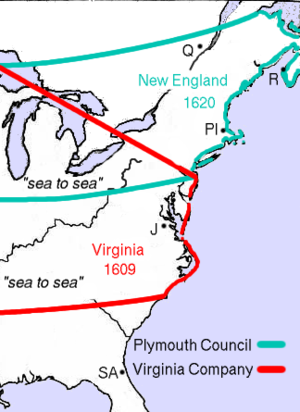
Les frontières de l'Acadie ont évolué au cours de son histoire. Plus souvent qu'autrement, elles étaient ignorées, mal définies ou confondues avec d'autres frontières. L'Acadie cesse officiellement d'exister en 1763. Toutefois, la population acadienne subsiste, elle aussi dans un territoire en évolution, qui influençait et influence toujours la définition du territoire de l'Acadie. Ce territoire est associé en partie à la diaspora acadienne. Certaines des anciennes frontières de l'Acadie subsistent ou ont influencé des frontières contemporaines, notamment une partie de la frontière canado-américaine. Les incertitudes entourant les frontières historiques ont un impact jusqu'à nos jours, ayant entre autres mené à la guerre d'Aroostook.
La colonie de Virginie est une colonie britannique d'Amérique du Nord qui existe du XVIᵉ siècle jusqu'à la Révolution américaine. La colonie de Virginie est ainsi baptisée en l'honneur de la reine Élisabeth Iʳᵉ d'Angleterre, surnommée « La reine vierge » parce qu'elle ne se marie pas. Après la Première révolution anglaise, au milieu du XVIIᵉ siècle, la colonie de Virginie est surnommée The Old Dominion par le roi Charles II en raison de son apparente loyauté à la couronne lors de la période dite du Commonwealth d'Angleterre.